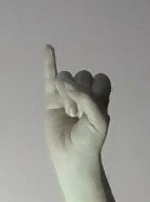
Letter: meem